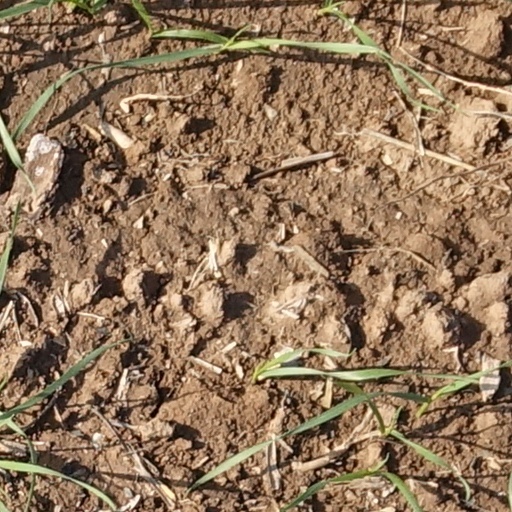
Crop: wheat